Javier Yacuzzi

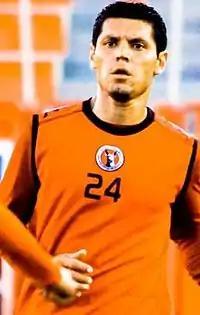

Javier Orlando Yacuzzi (15 August 1979 – 29 May 2023) was an Argentine football player and coach.